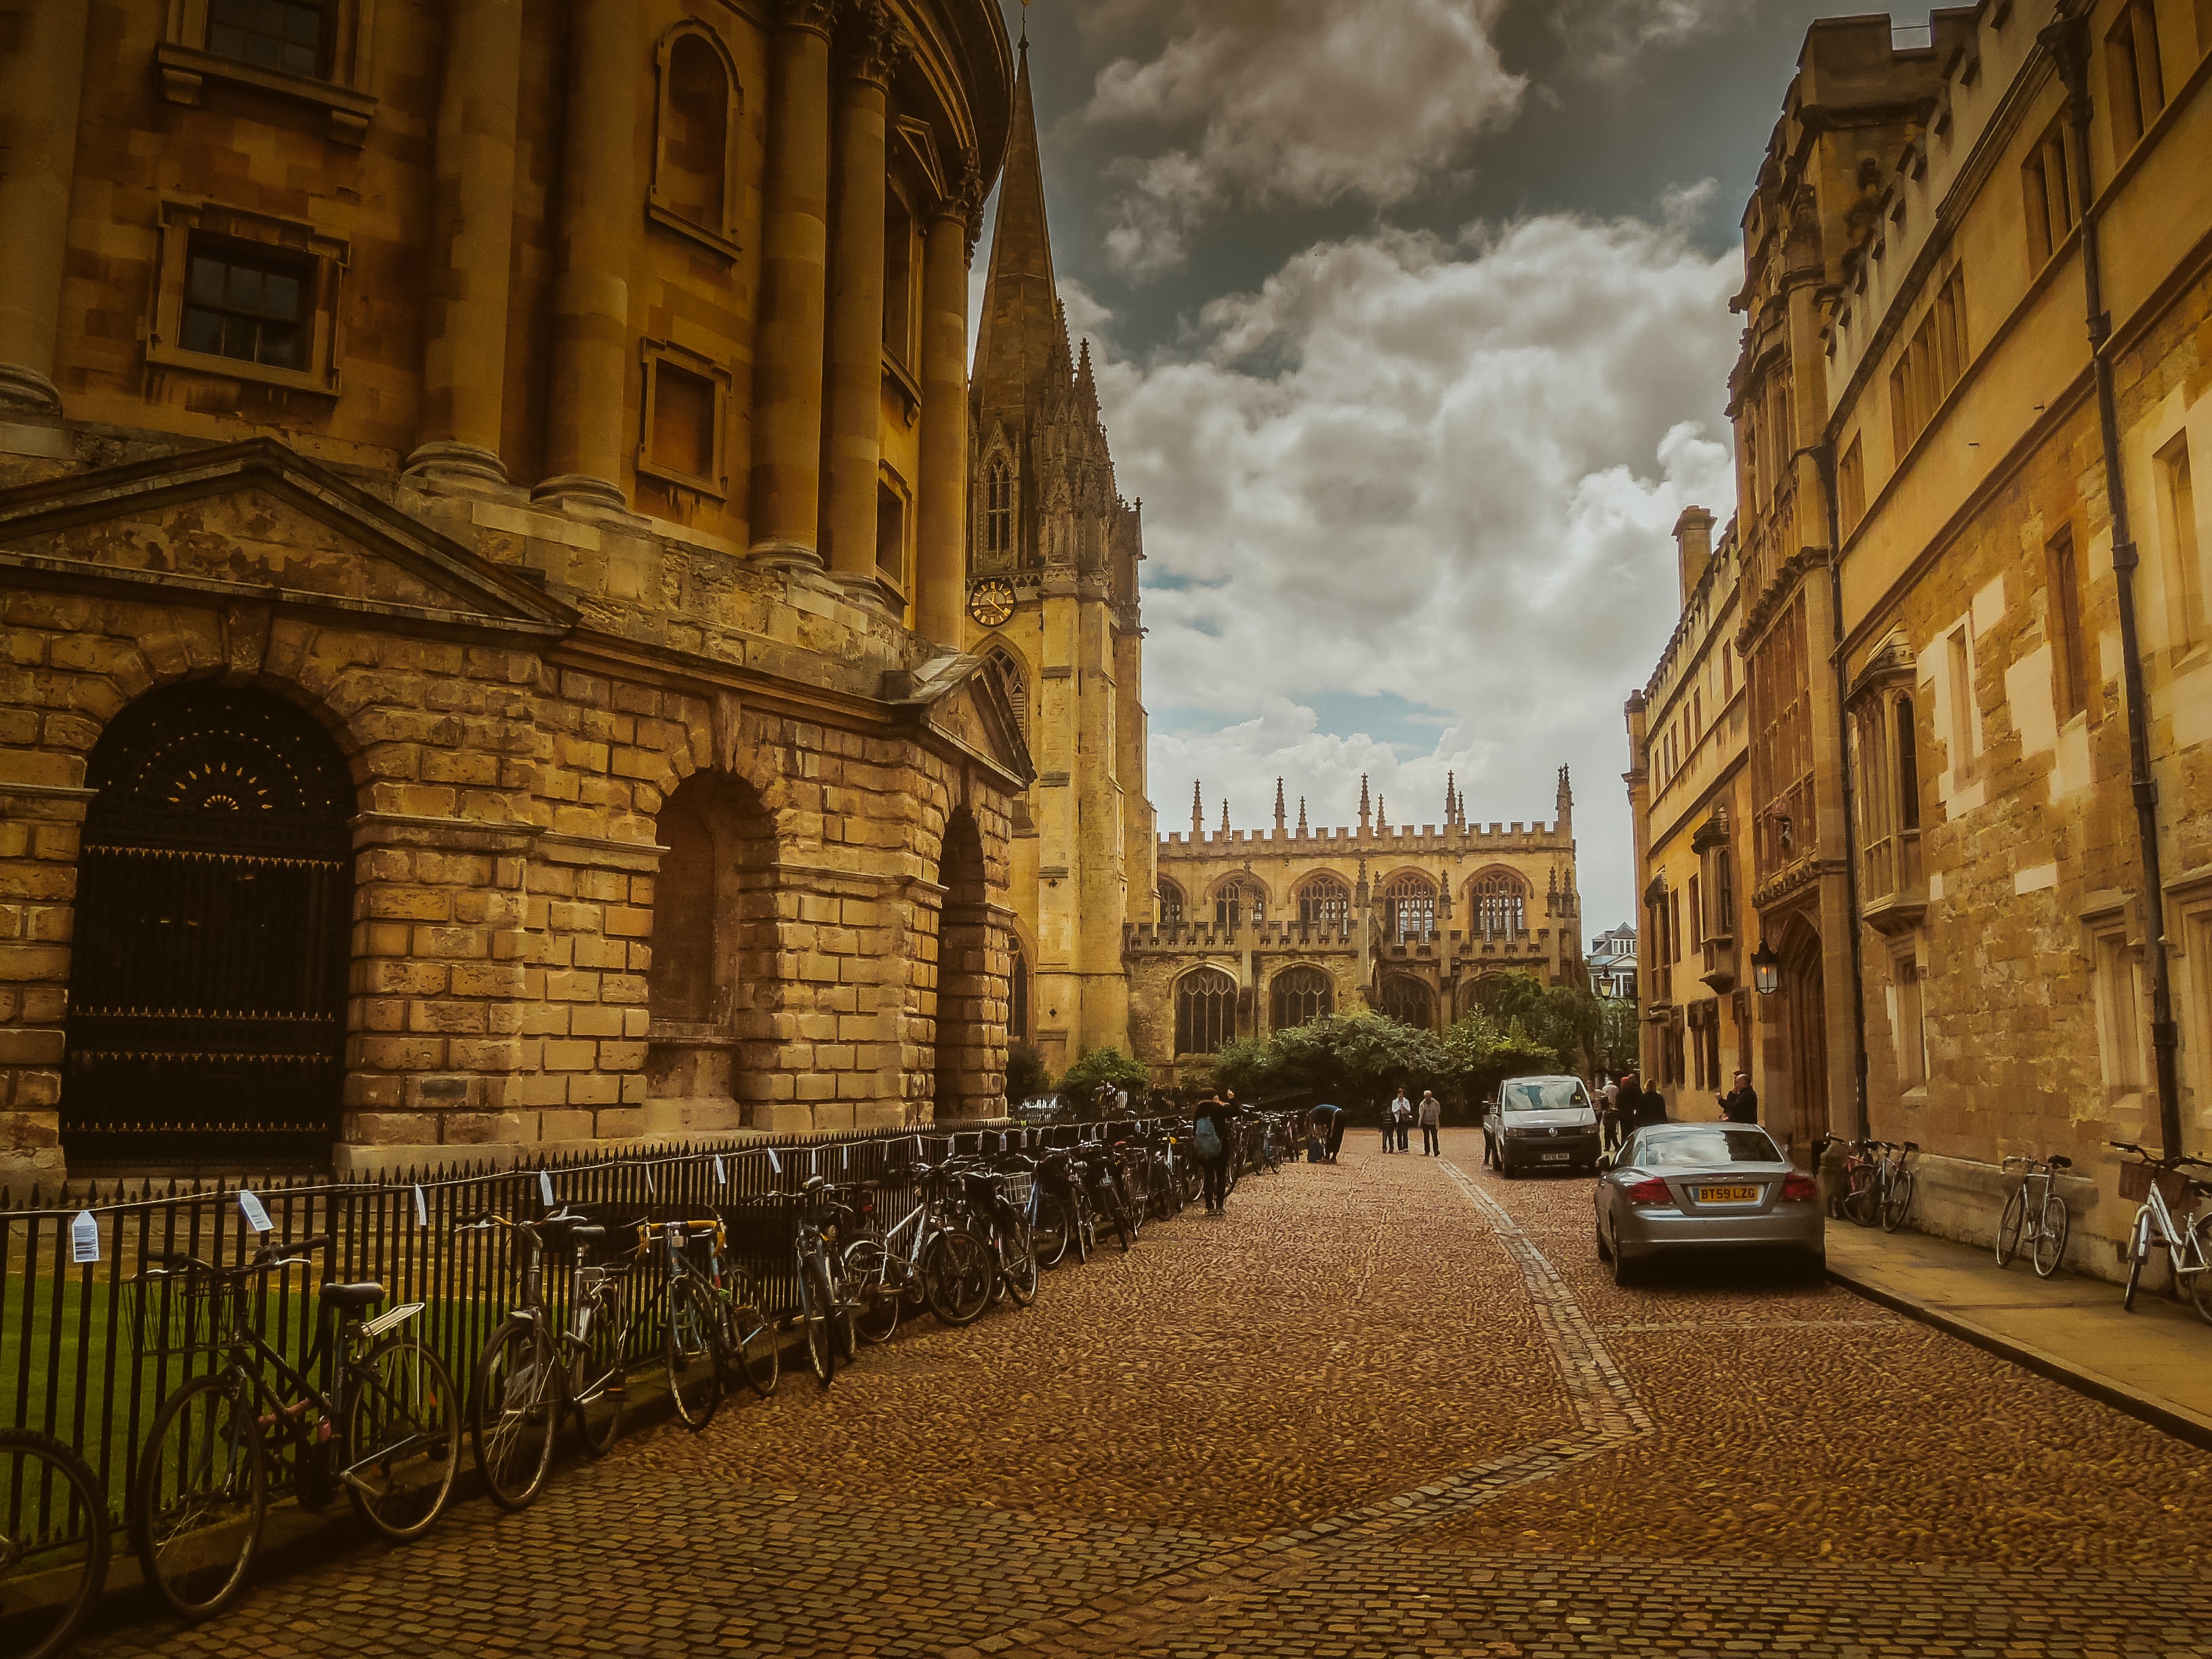
architecture, road, street, town, palace, city, cityscape, europe, arch, evening, landmark, facade, cathedral, uk, england, british, oxford, urban area, ancient history, human settlement